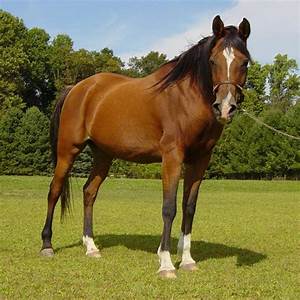
Label: cavallo